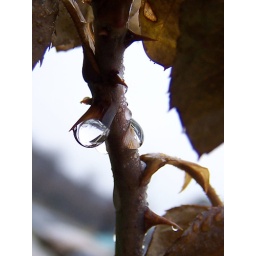
Love the reflection in the drop of water on this thorn! This is my rose bush out front. :)